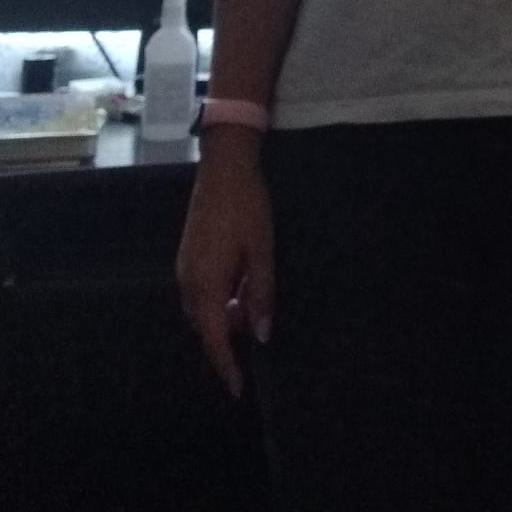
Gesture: no_gesture